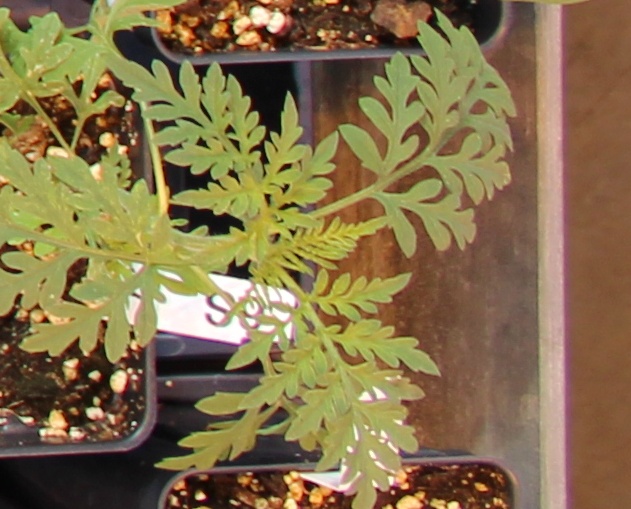
Label: Ragweed